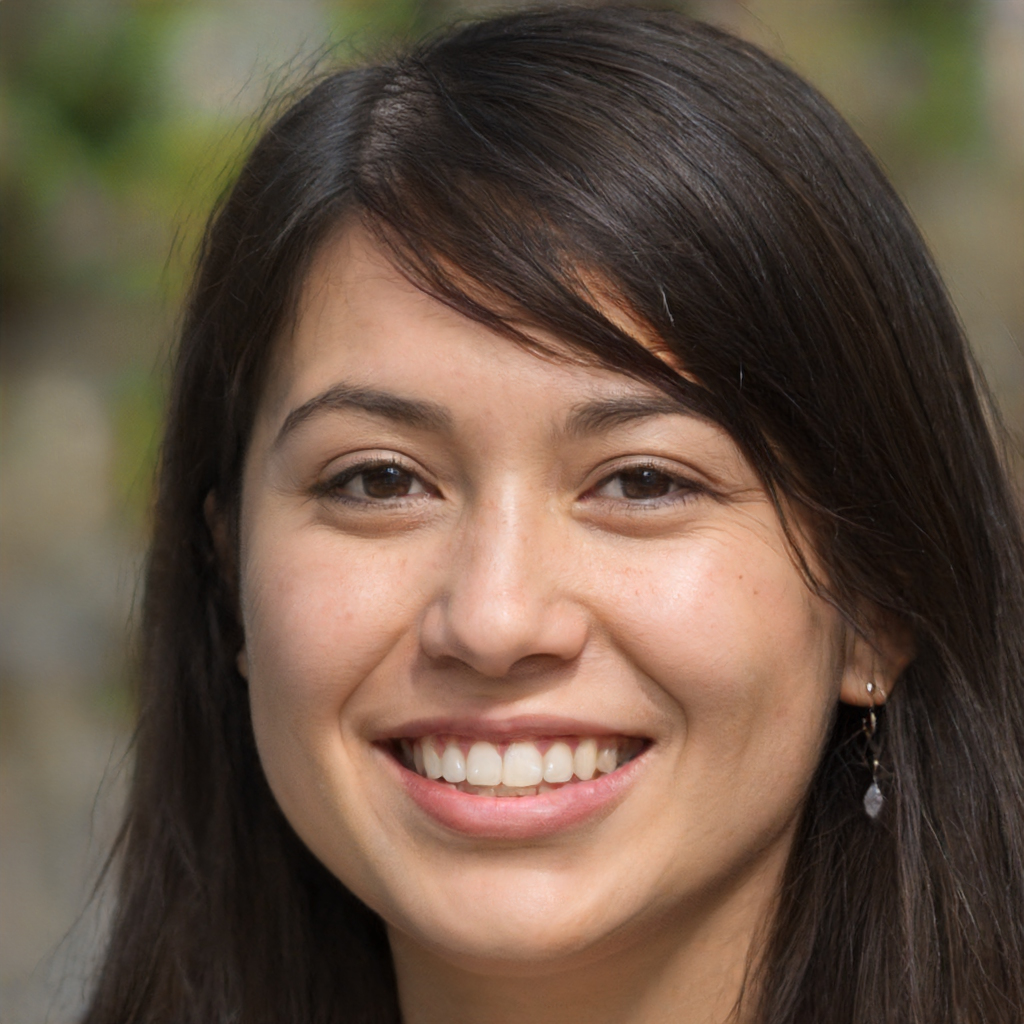
Gender: Female